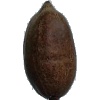
Label: Nut Pecan 1